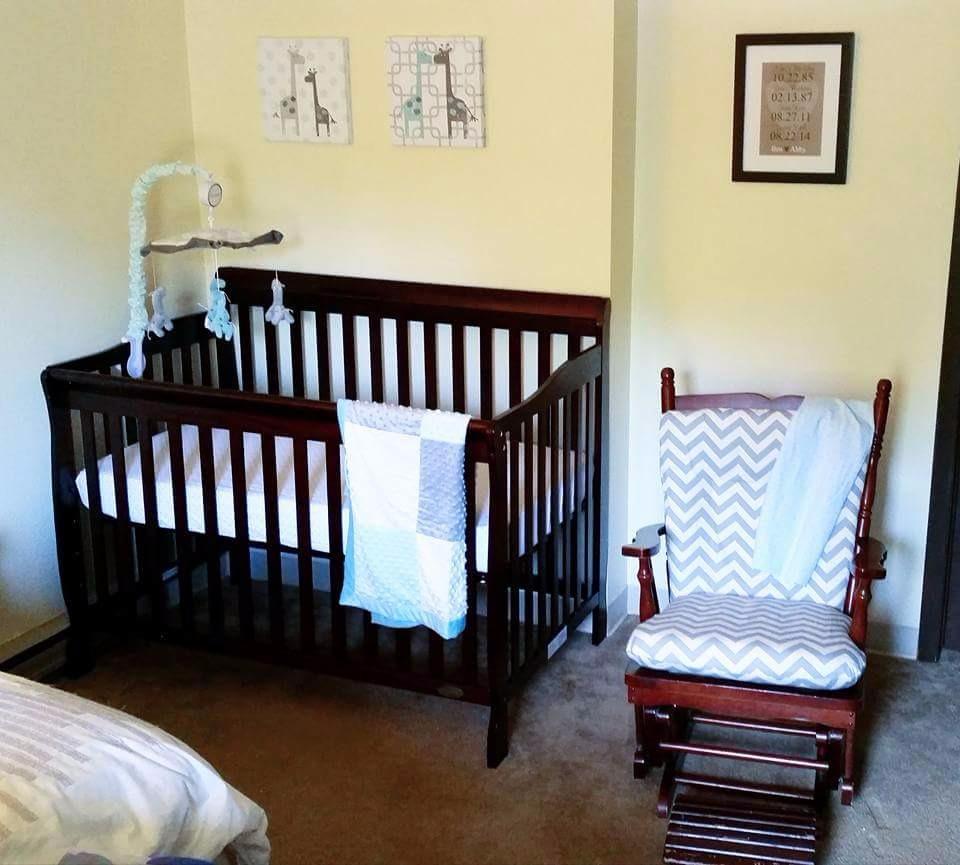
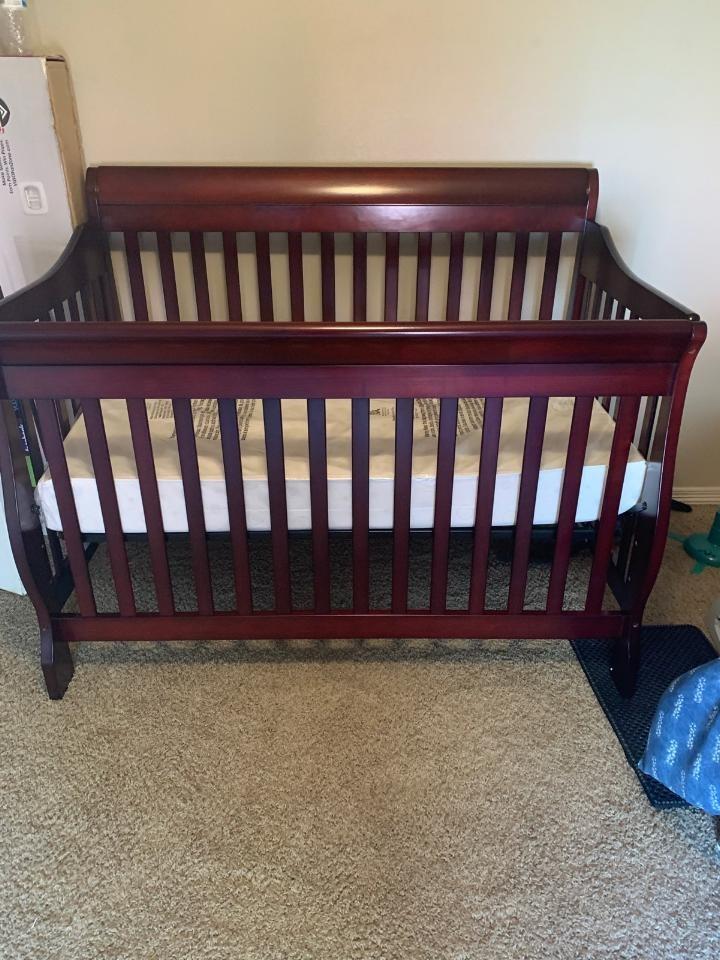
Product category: products_crib
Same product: yes